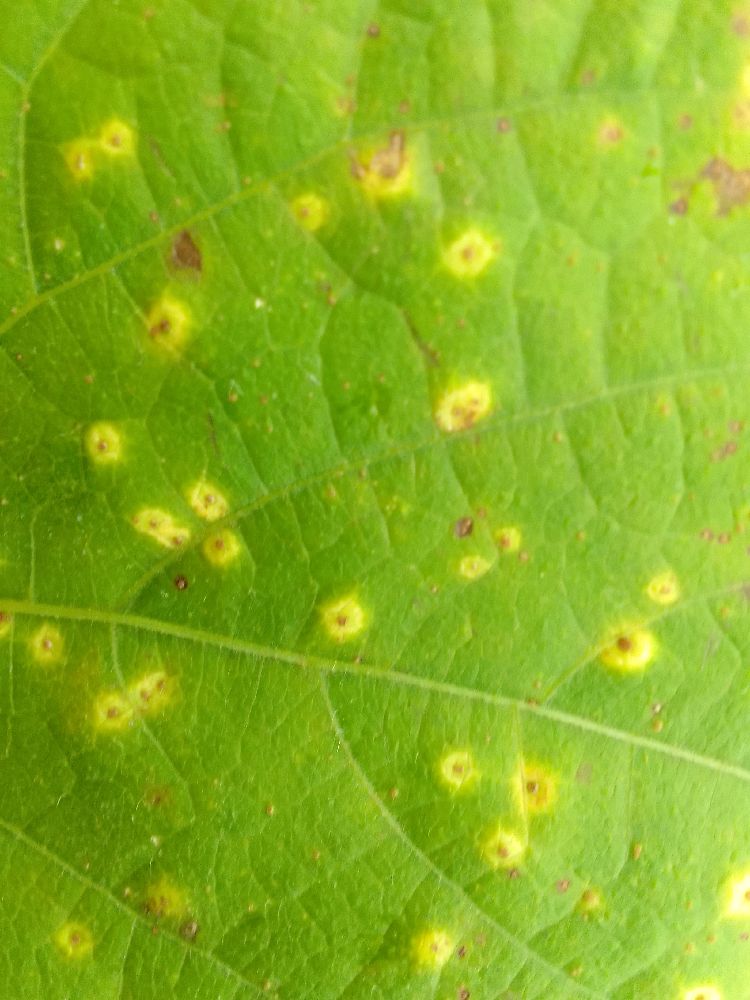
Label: rust